Lake Palace

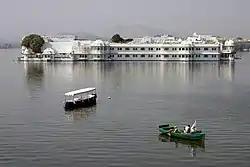
Boats moving near Lake Palace

Lake Palace (formerly known as Jag Niwas Palace) is a former summer palace of the royal dynasty of Mewar, it is now turned into a hotel. The Lake Palace is located on the island of Jag Niwas in Lake Pichola, Udaipur, India, and its natural foundation spans .